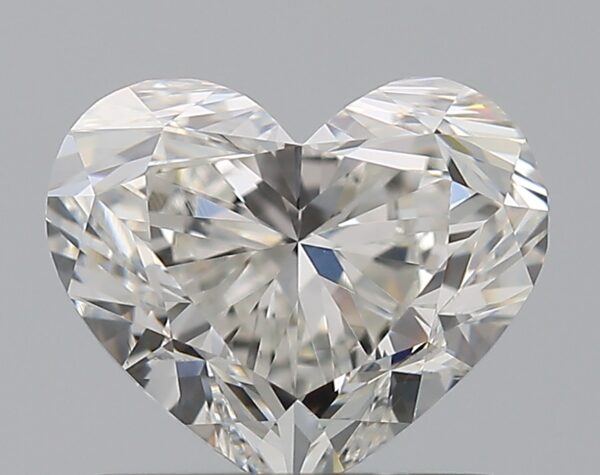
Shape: heart
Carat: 1.2
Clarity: VS1
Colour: H
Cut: VG
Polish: VG
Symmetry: VG
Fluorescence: N
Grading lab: GIA
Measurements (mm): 5.98 x 7.22 x 4.36